General Dynamics F-111C

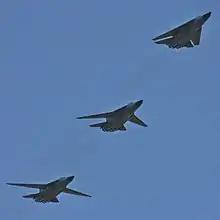
Three F-111Cs with their wings in different positions

The F-111 was an all-weather attack aircraft capable of low-level penetration of enemy defenses to deliver ordnance on the target. It featured variable geometry wings, an internal weapons bay and a cockpit with side-by-side seating. The cockpit formed part of an escape crew capsule. The F-111 had a three-point undercarriage arrangement with a two-wheel nose gear and two single-wheel main undercarriage. Most F-111 variants included a terrain-following radar system connected to the autopilot. The aircraft were powered by two Pratt & Whitney TF30 afterburning turbofan engines.